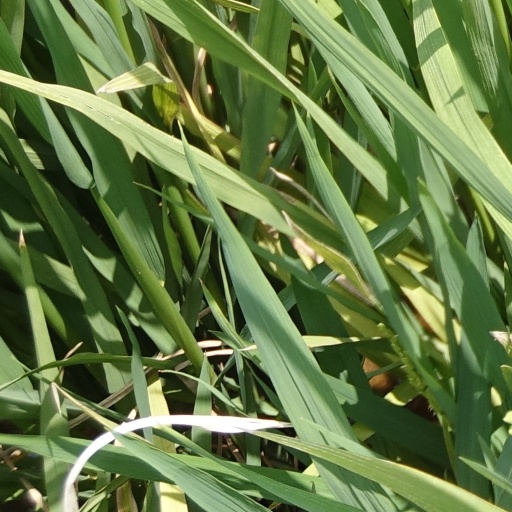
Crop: rice